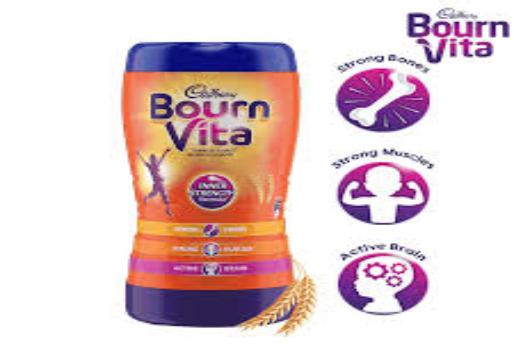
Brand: Bournvita
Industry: Food